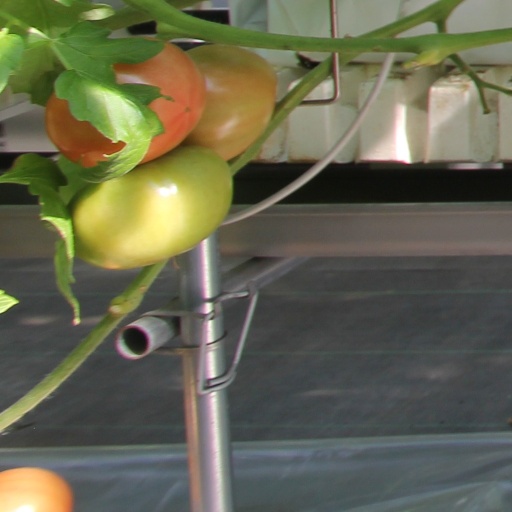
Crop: tomato